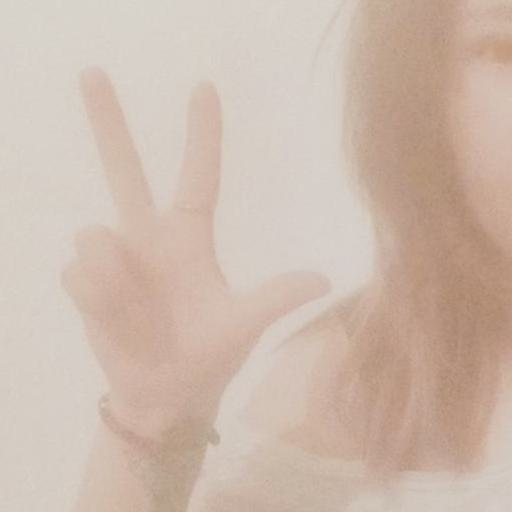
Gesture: three2